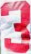
Number: 3